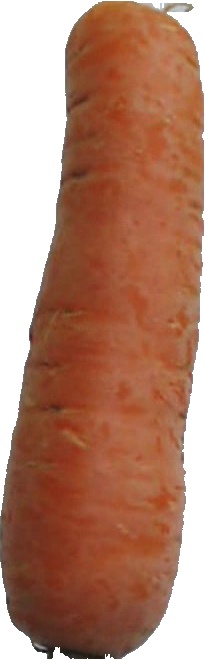
Label: carrot_1